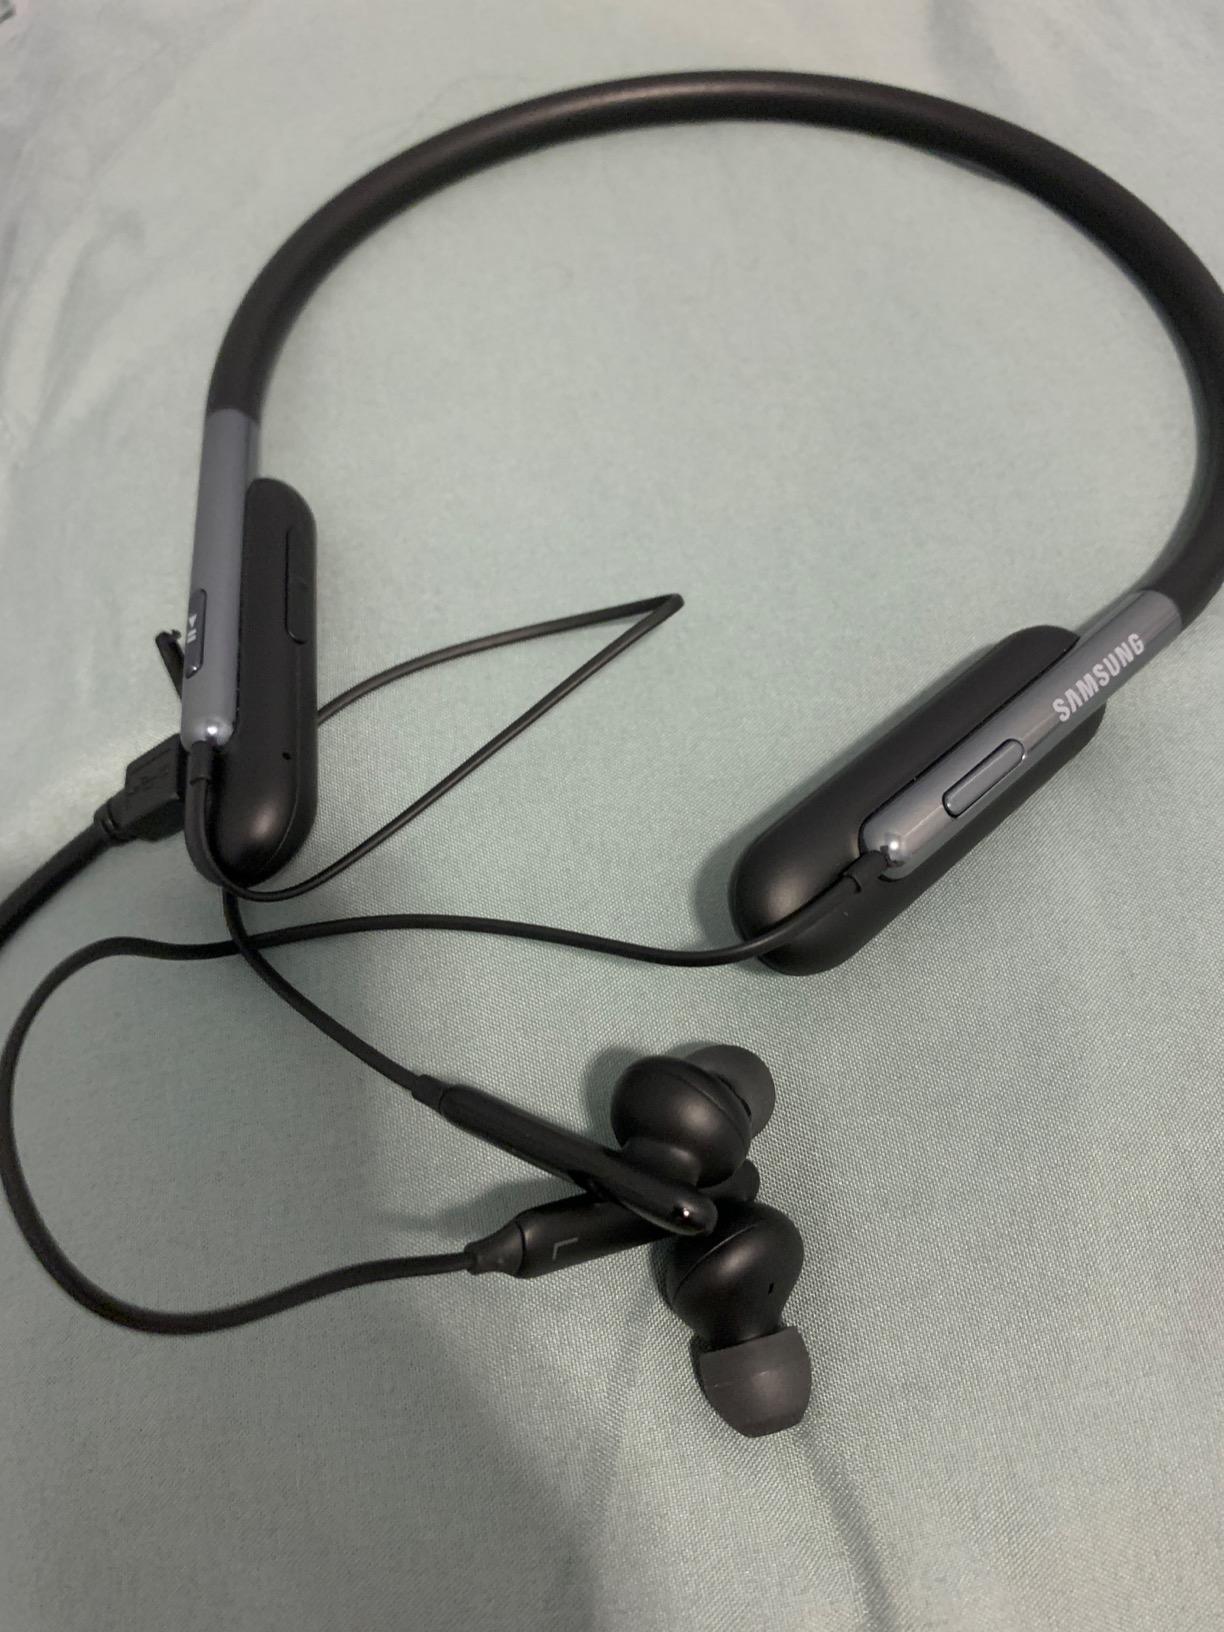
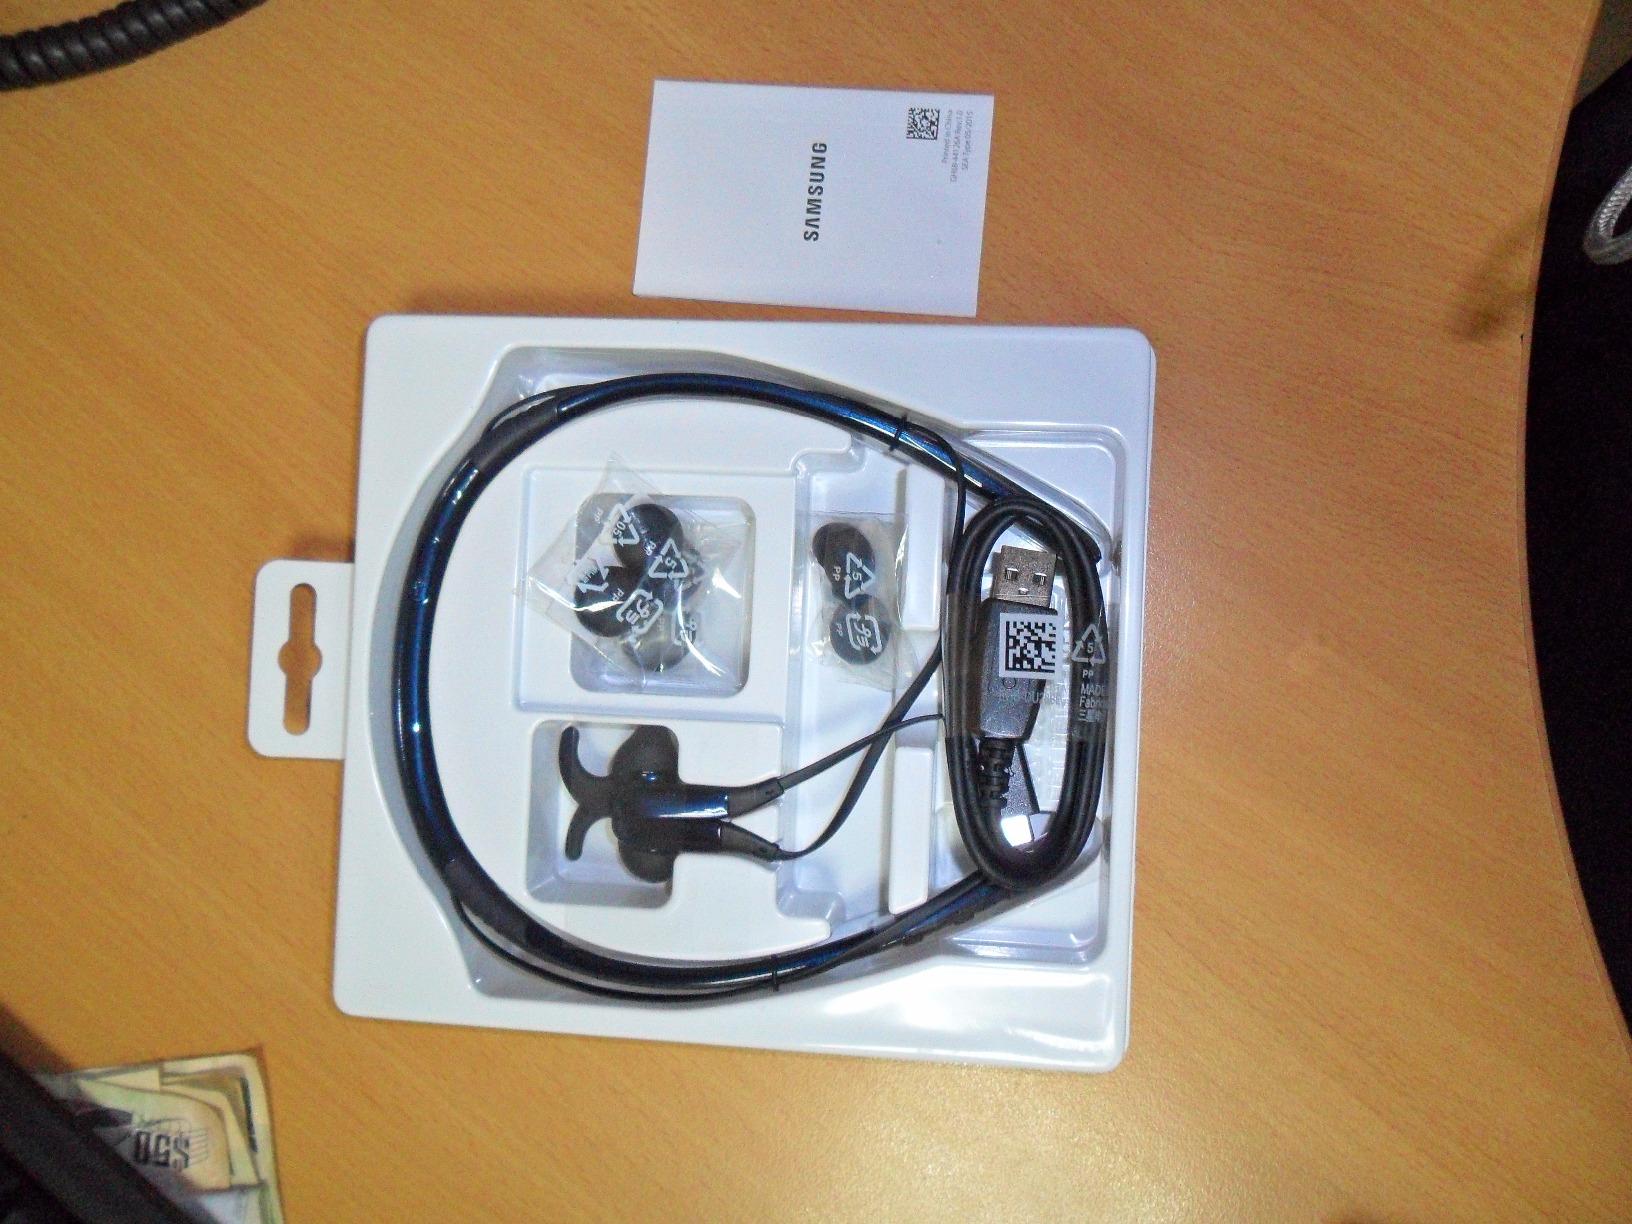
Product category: headphones
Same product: no